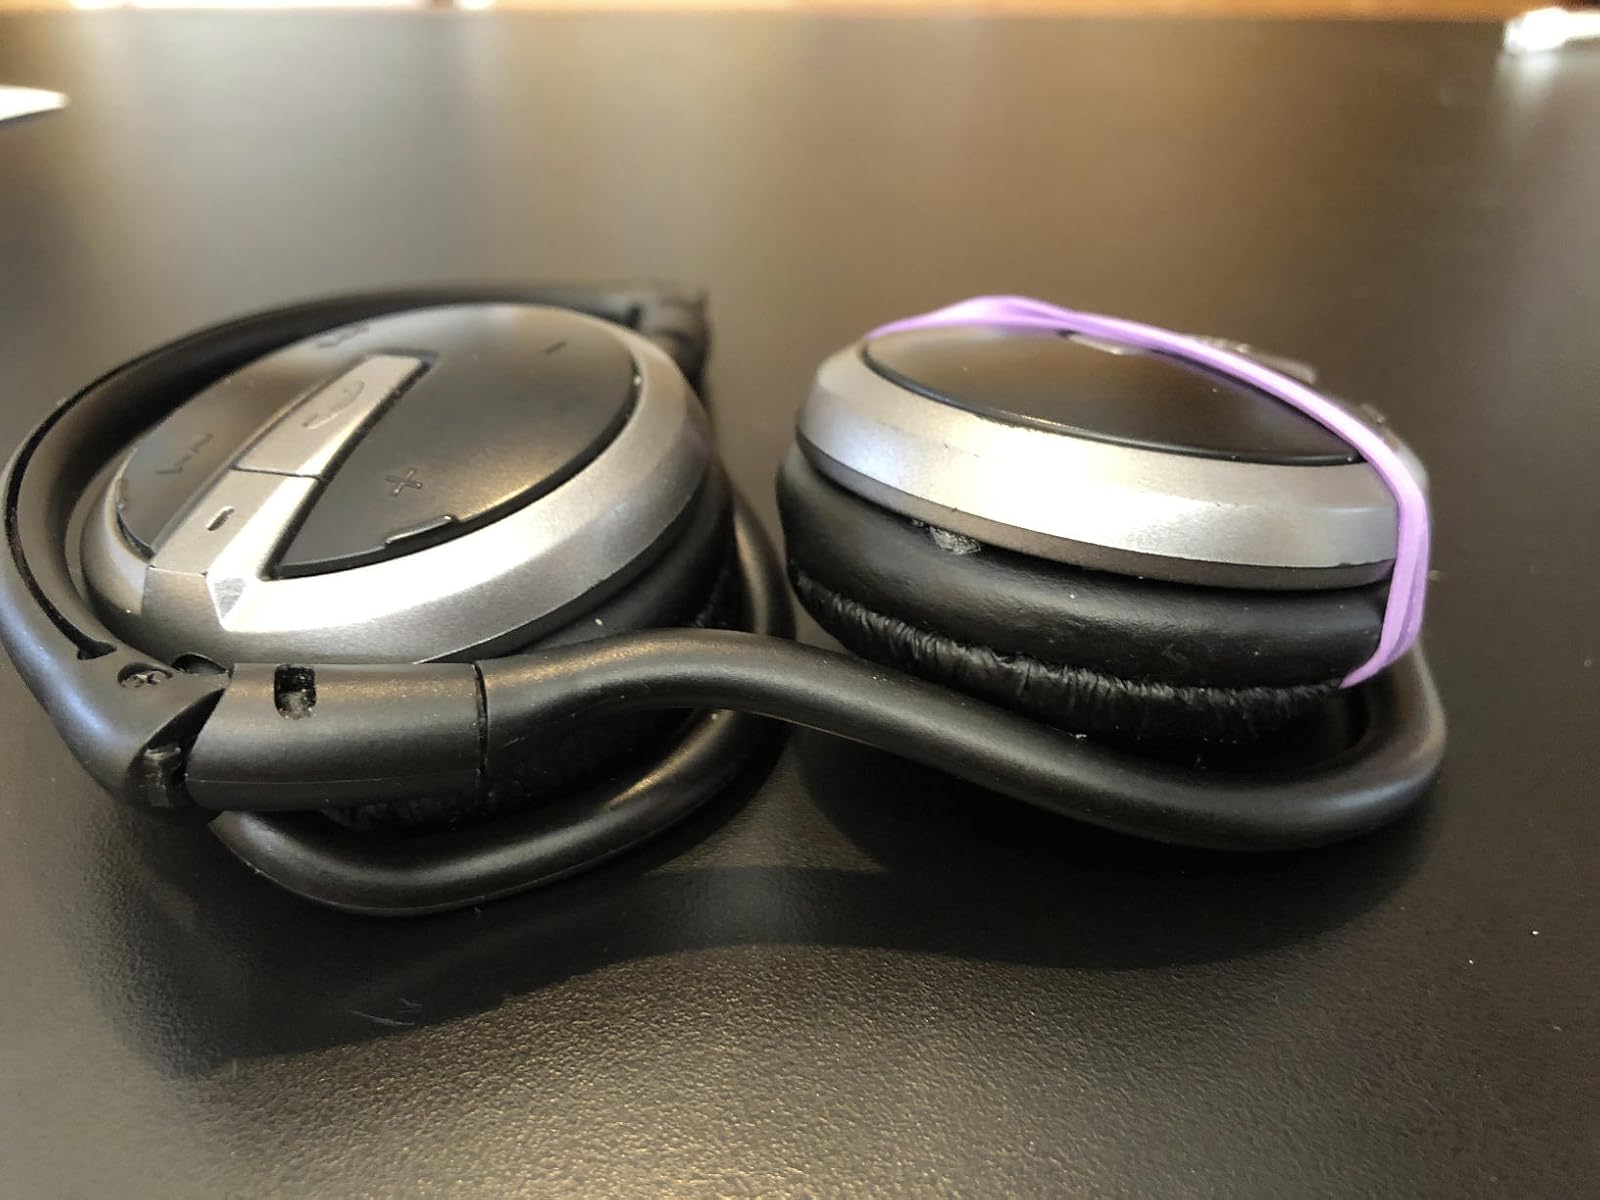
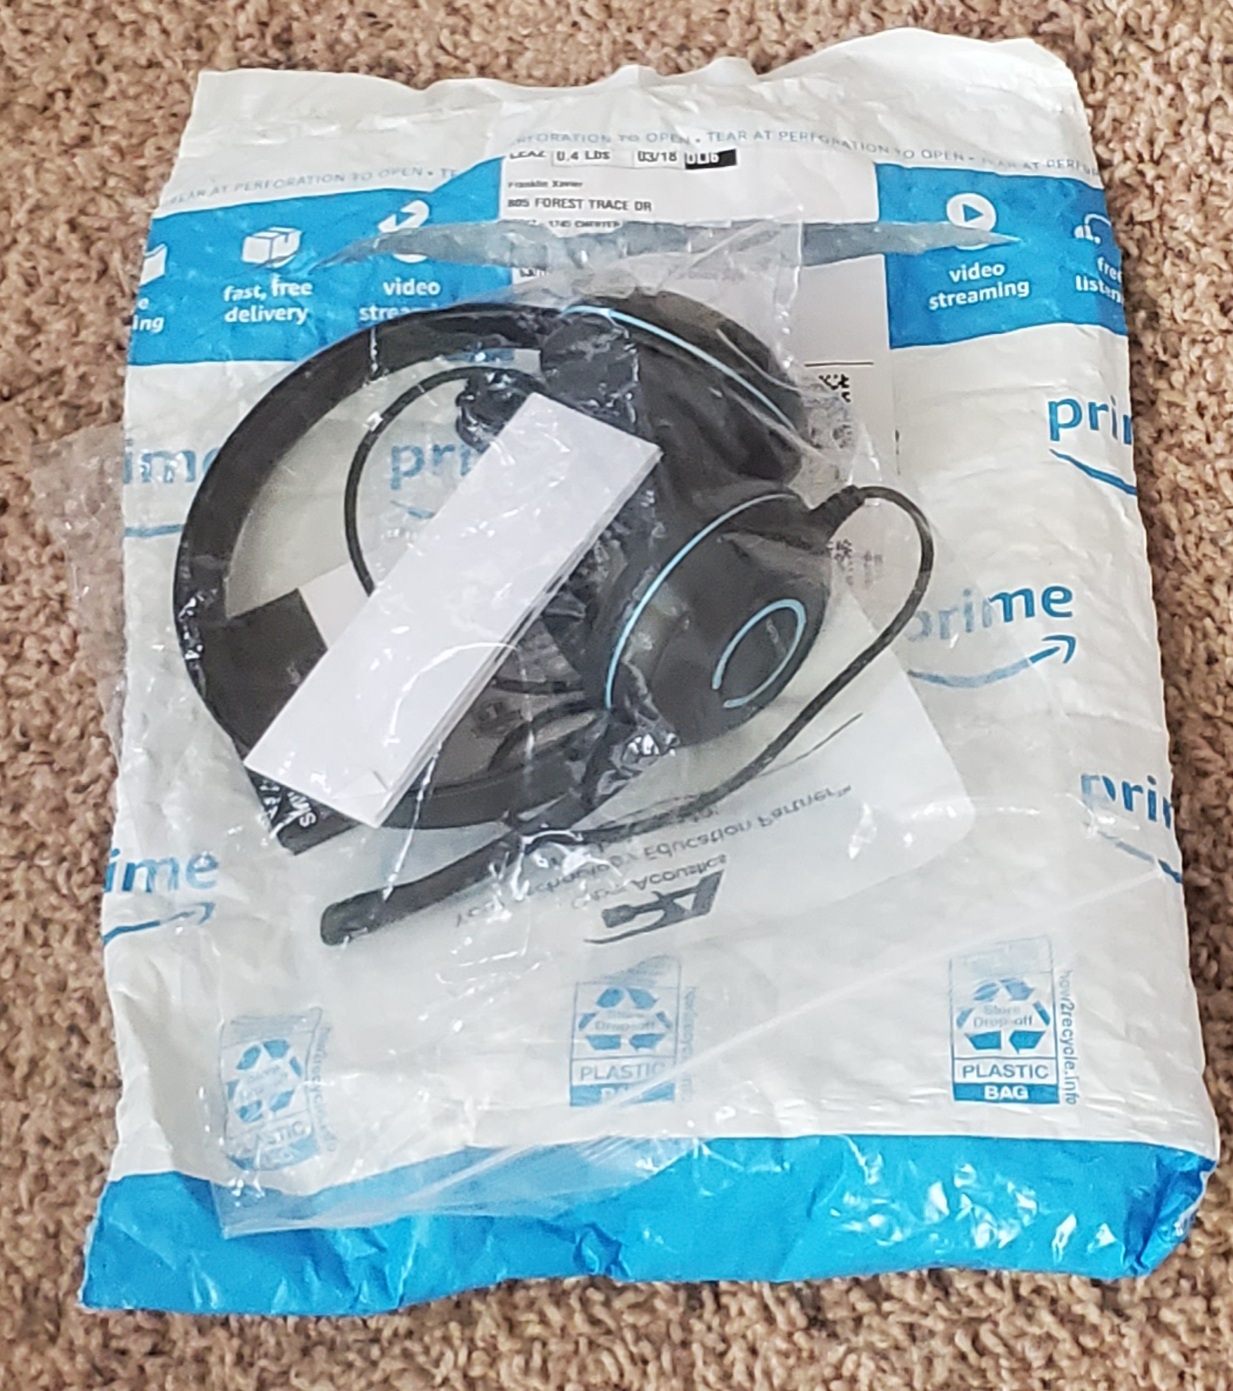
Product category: headphones
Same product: no